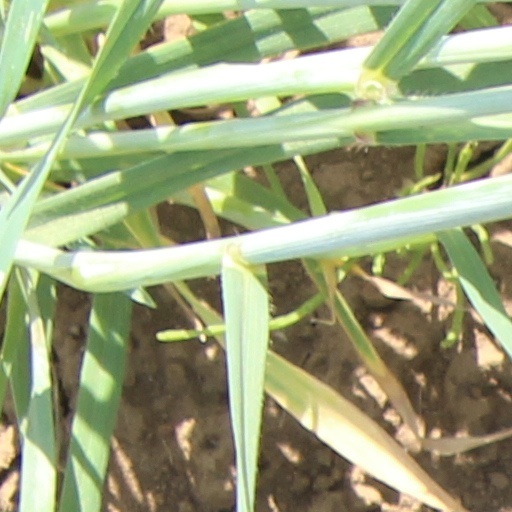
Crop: wheat